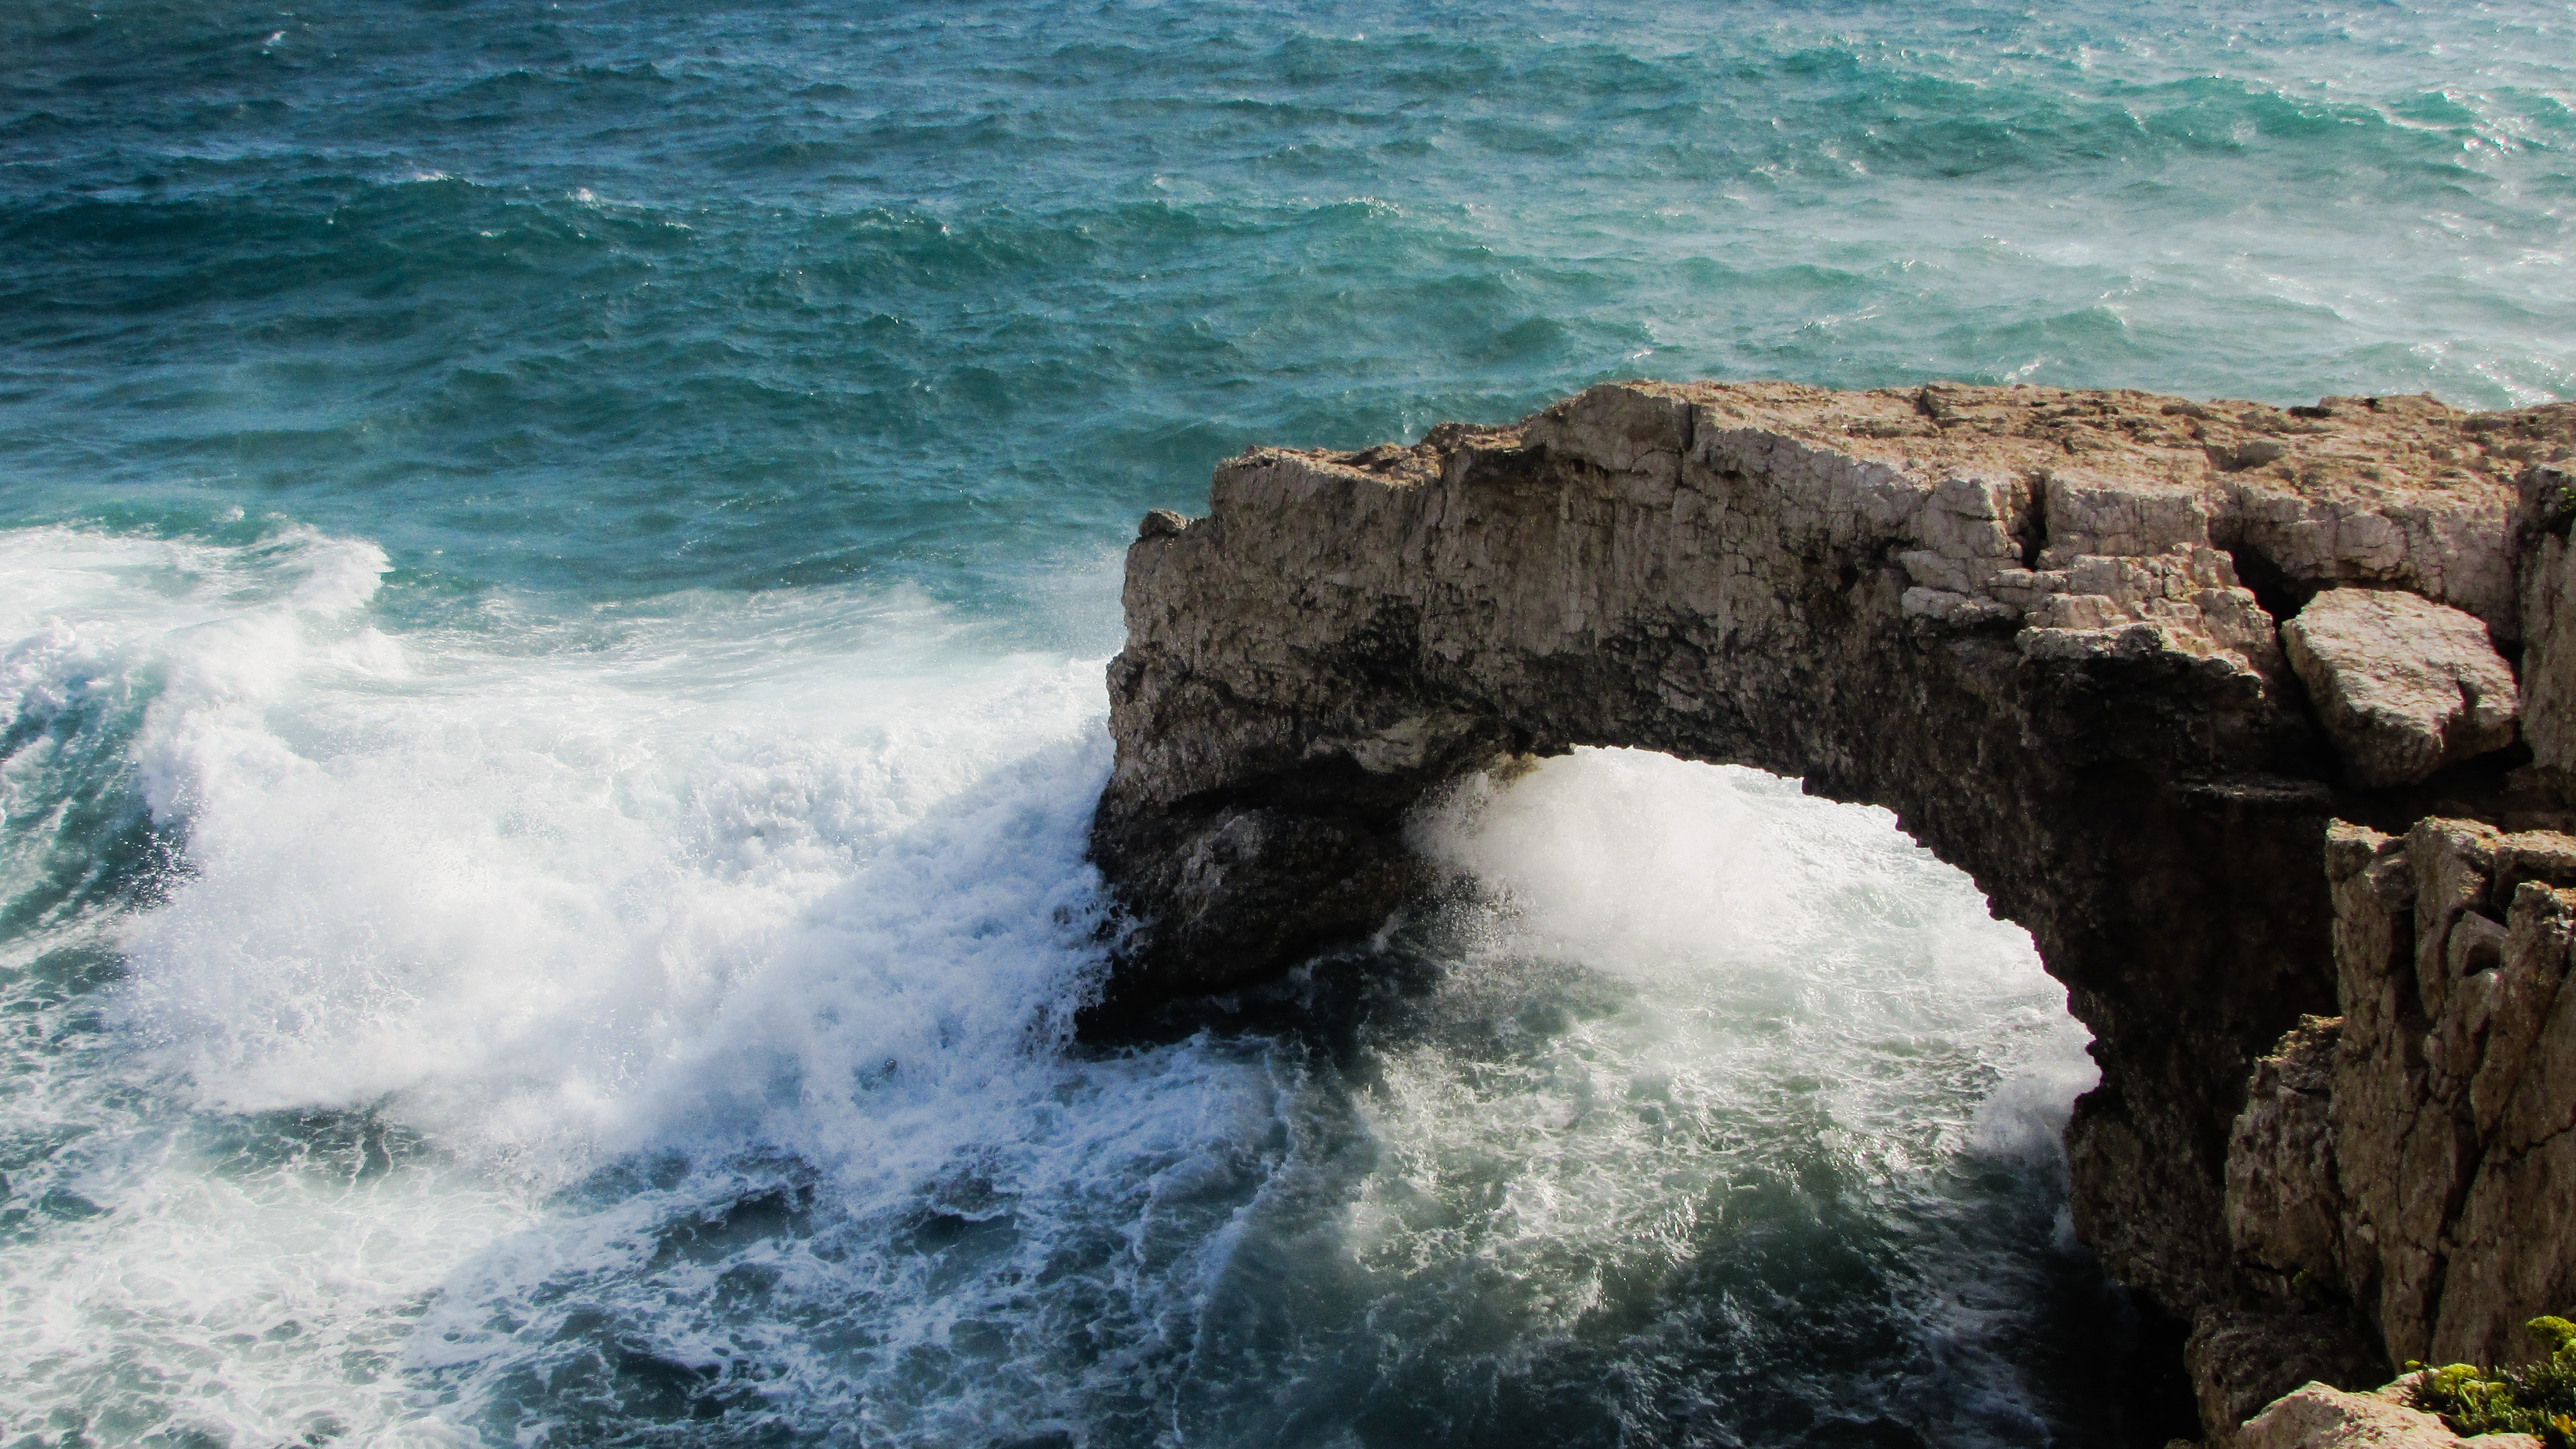
sea, coast, water, nature, rock, ocean, shore, wave, cliff, foam, scenic, spray, terrain, material, body of water, cyprus, cape, smashing, ayia napa, natural arch, wind wave